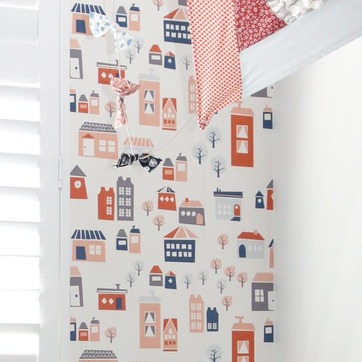
Material: wallpaper